44th (Home Counties) Division

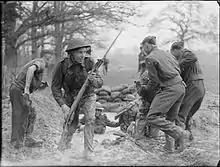
A soldier emerges from the 'mud bath' during training at the 44th Divisional battle school at Dene Park, Tonbridge in Kent, 22 April 1942.

Less than three weeks after its arrival the division was ordered by General Sir Harold Alexander (replacing General Sir Claude Auchinleck on 13 August), the Commander-in-Chief (C-in-C), Middle East, to be sent forward to join the Eighth Army (Lieutenant General Bernard Montgomery), at El Alamein. The 44th Division joined XIII Corps (Lieutenant-General Brian Horrocks, commander of the division between June 1941 and March 1942) and fought at the Battle of Alam el Halfa (30 August – 7 September) where the 132nd Brigade was temporarily detached to the 2nd New Zealand Division and suffered nearly 700 casualties.